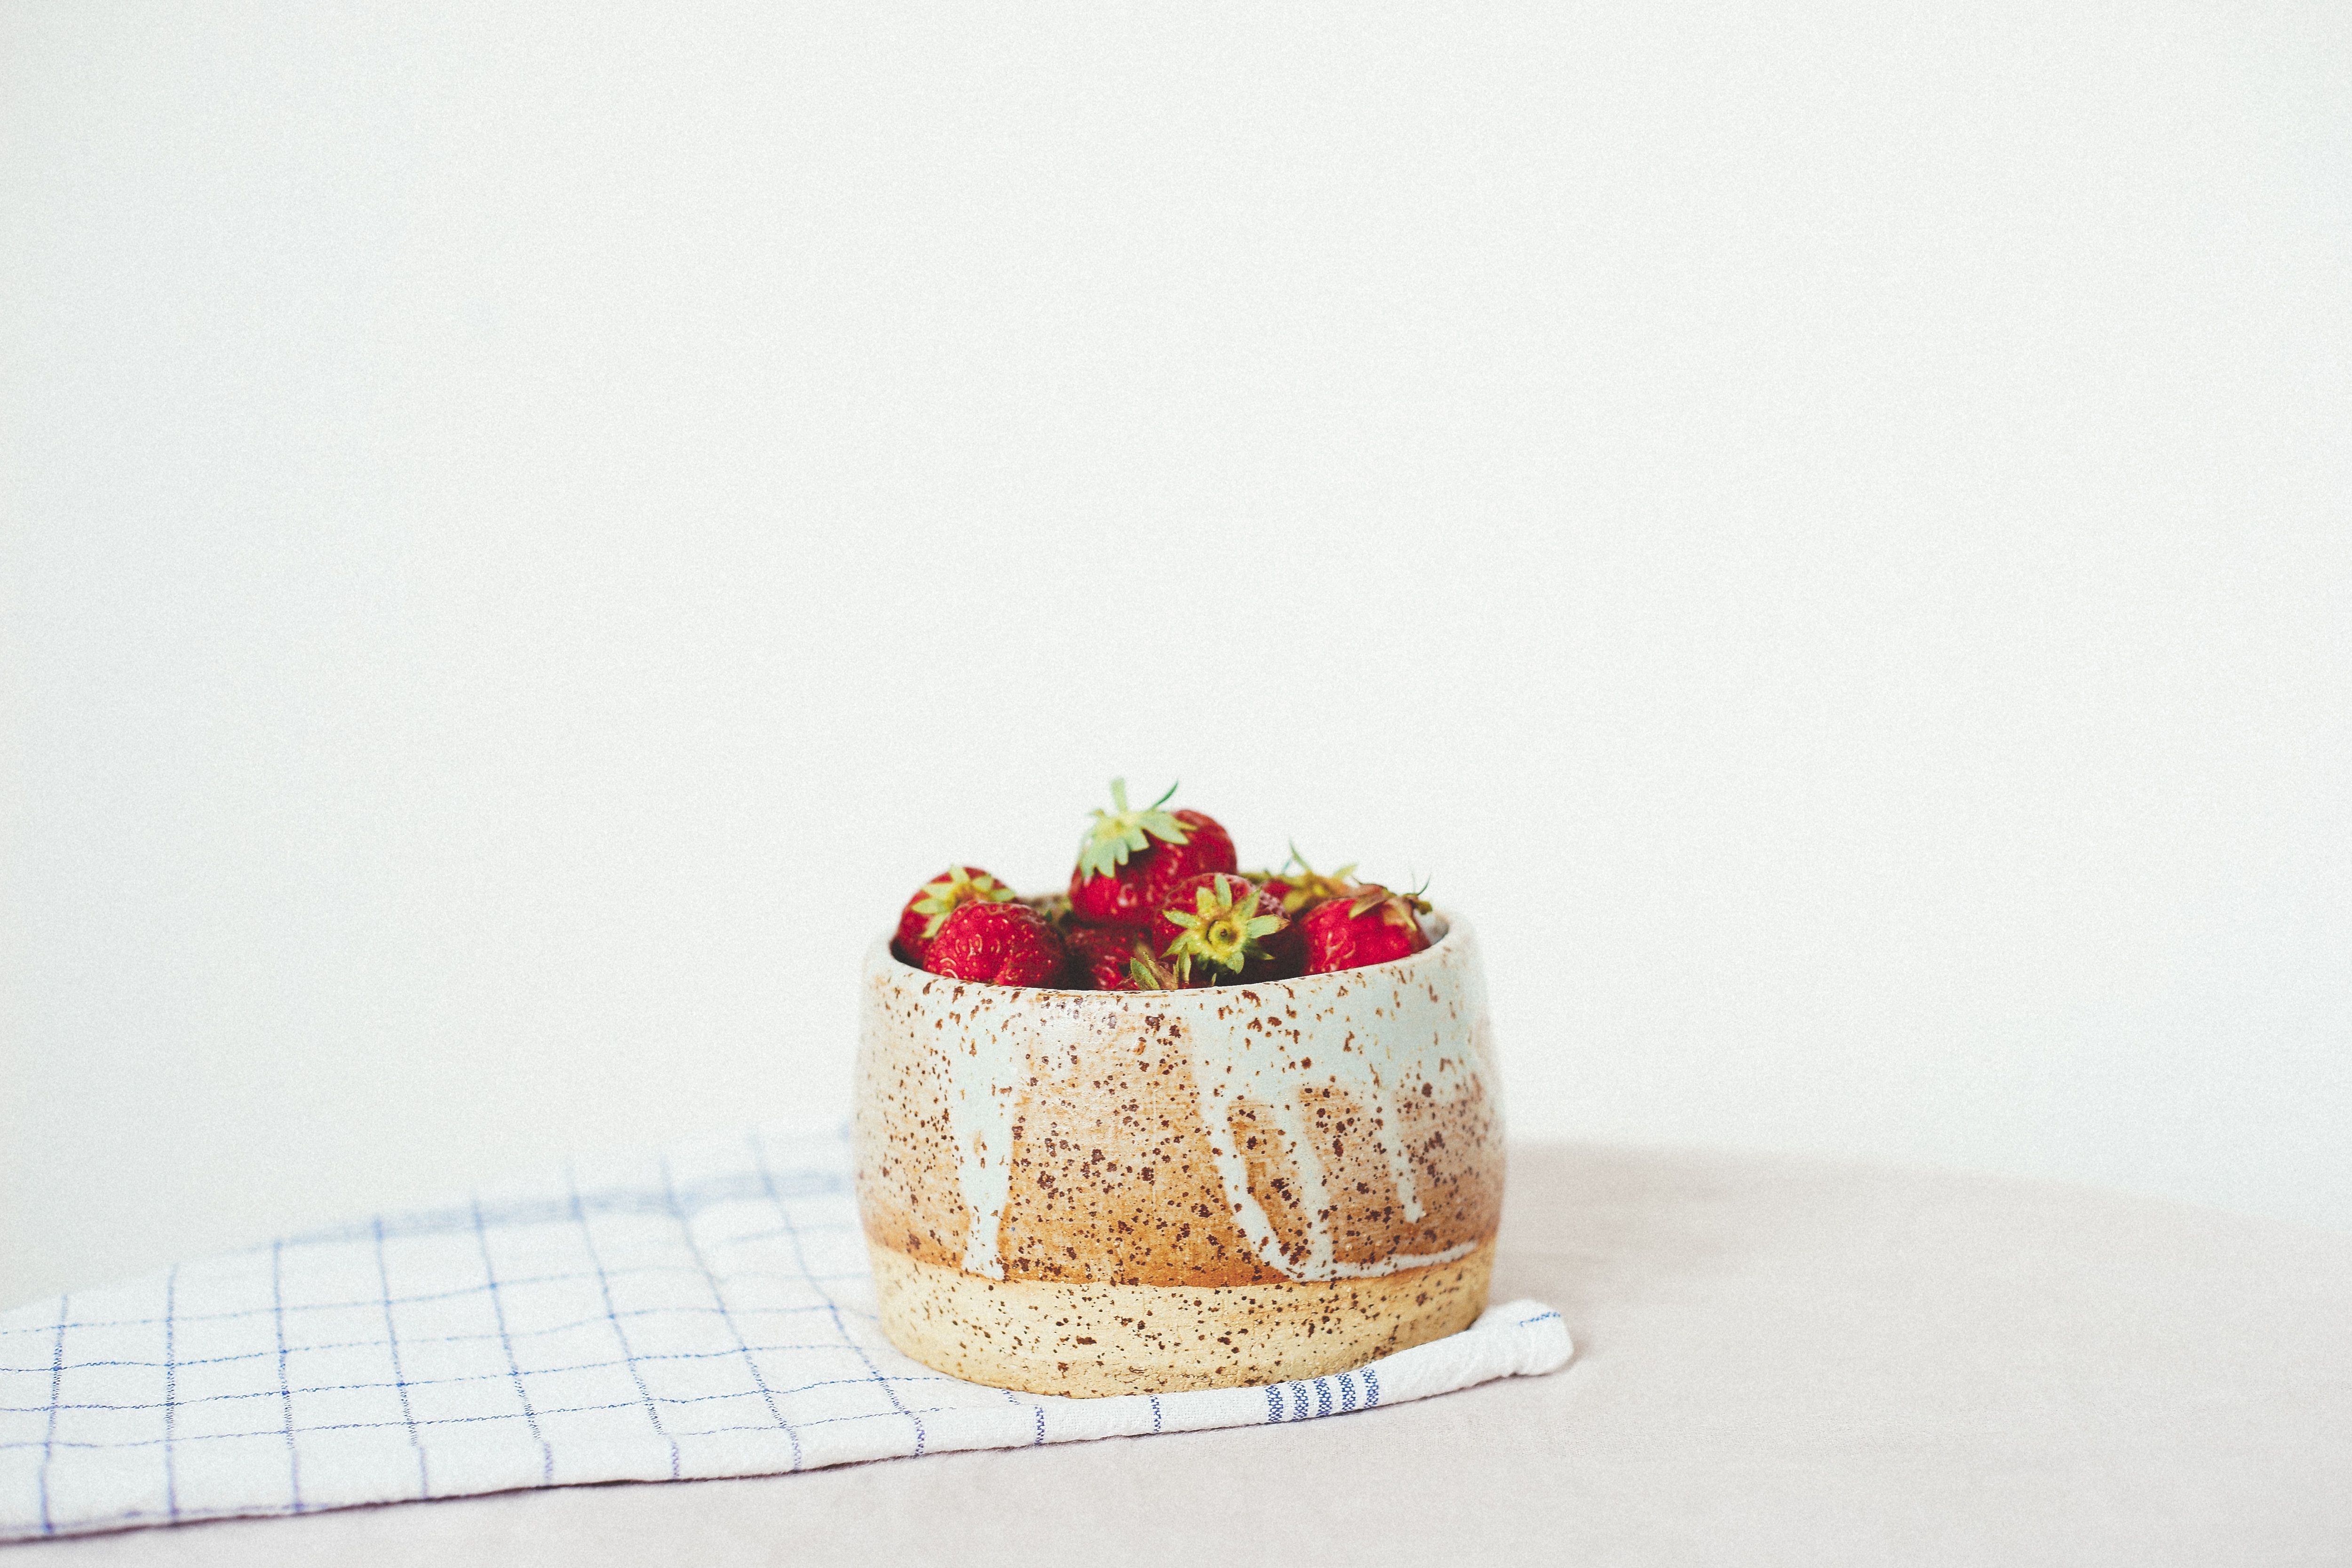
table, bowl, food, produce, healthy, snack, dessert, cake, icing, fruits, strawberries, wedding cake, torte